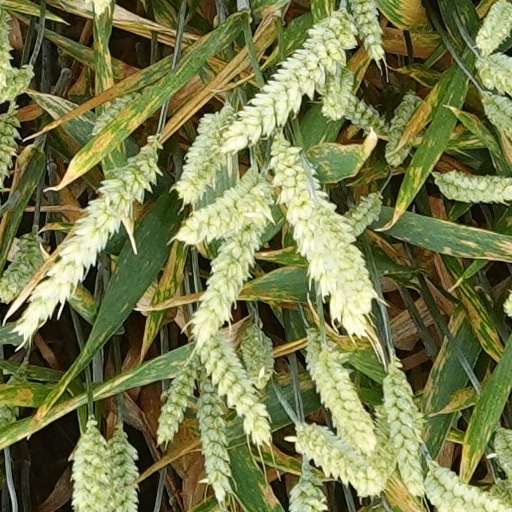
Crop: wheat